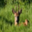
Label: deer